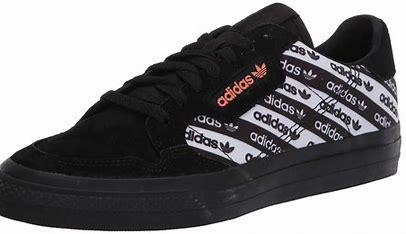
Brand: Adidas
Model: Continental Vulc